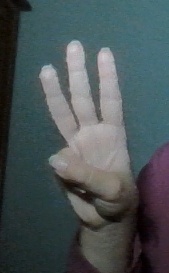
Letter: thaa